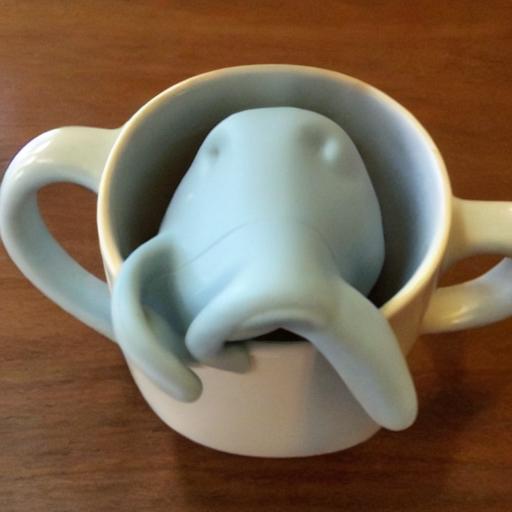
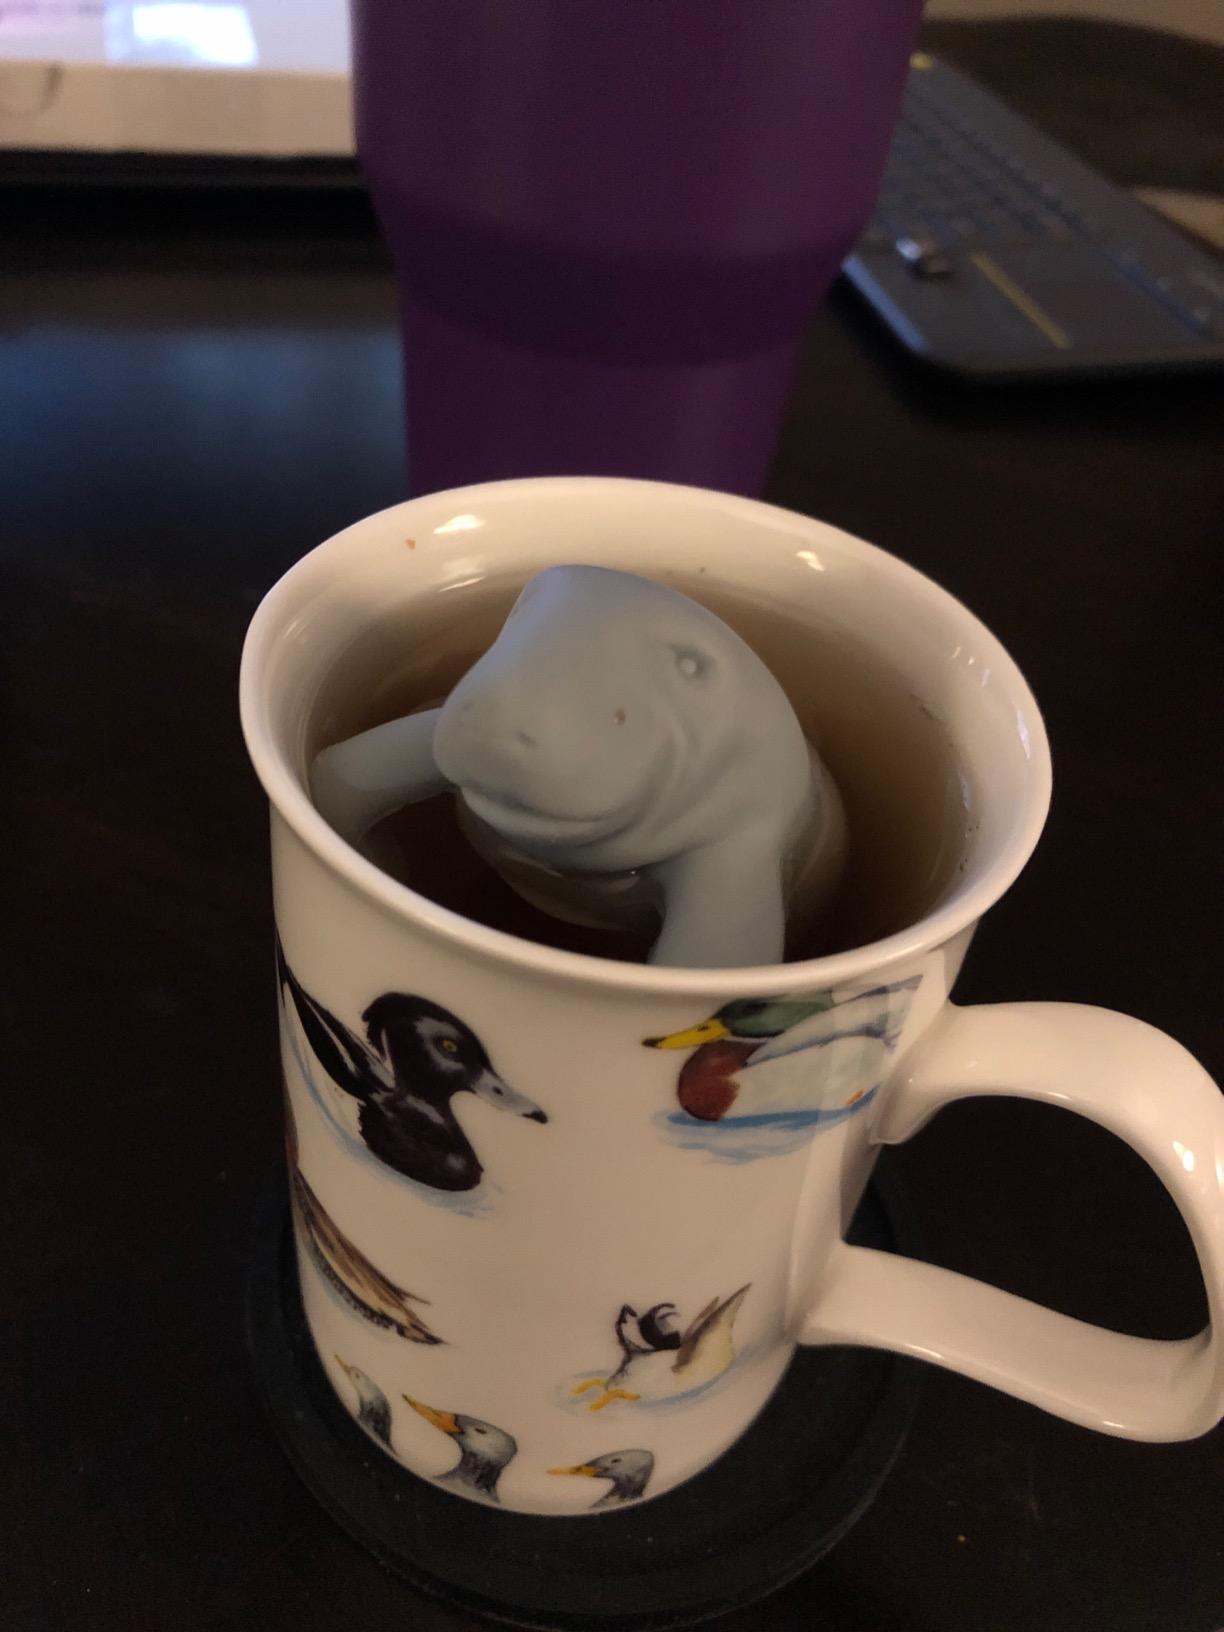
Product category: items_tea
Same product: no